Andy Rouse

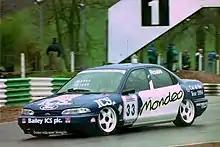
Rouse driving for Ford at Brands Hatch during the 1994 British Touring Car Championship season.

As a prelude to the new 2.0 litre formula for 1991, Rouse built a 2.0 Sierra Sapphire run under the Hawaiian Tropic banner, driven first by Ray Bellm and then Chris Hodgetts. The car was not very successful, but it did give useful experience for the super touring era to come. For 1991, ARE picked up the works contract to run the Toyota team. The car was a success, challenging for the 1991 title. In 1992 Rouse was joined by Will Hoy, again running the Toyota Carina, before setting up the works Ford Mondeo team for 1993, hiring Paul Radisich to drive alongside himself. The Mondeo was the class of the field in the second half of the 1993 season, but had to give best in 1994 to Alfa Romeo. He retired from driving at the end of 1994, hiring Kelvin Burt as Paul's teammate for 1995. That year was frustrating, and Ford gave the works contract to West Surrey Racing for the following season. Rouse instead ran a semi-works Nissan team in 1996, running Gary Ayles and Owen McAuley with limited success. Rouse later built a Super Touring specification Toyota Corolla which failed to find a racing team.